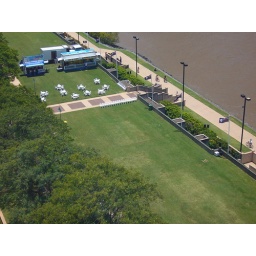
This green is where people gather to watch movies under the stars on the big screen